Island of Stroma

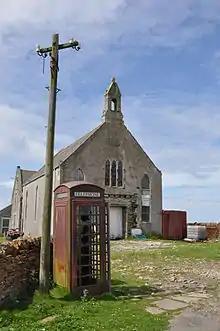
View of Stroma's church, a large stone building with a small tower, with a wrecked red telephone box in the foreground. Next to it is a telephone pole with no wires on it.

Stroma lacked a regular connection to the mainland until 1879, when the Post Office subsidised a weekly boat service from Huna on the mainland and established a post office on the island. However, the volume of mail from Stroma proved so small that the service was grossly uneconomical. By the 1950s, the Post Office was spending 1s. 2d. for each letter worth 2½d. in postage.